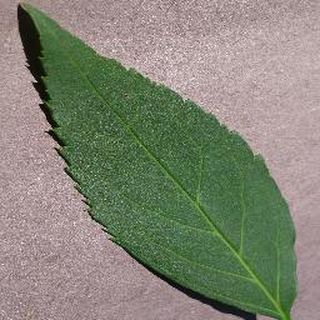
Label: healthy_cherry